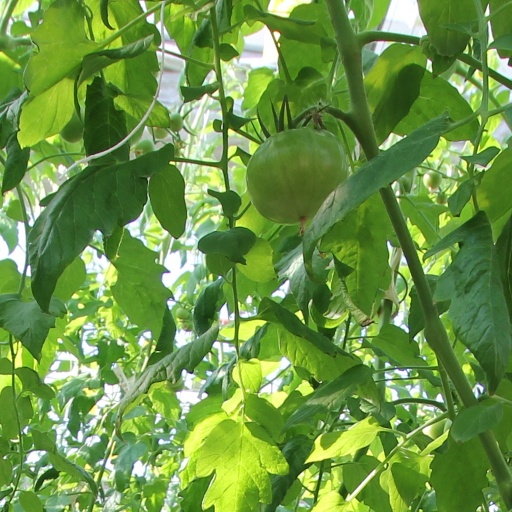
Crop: tomato